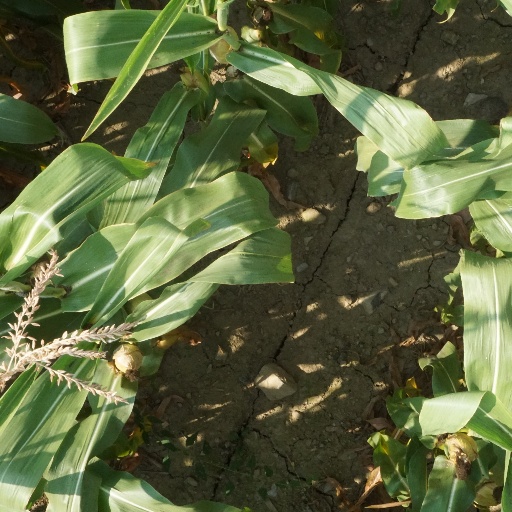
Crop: maize; corn